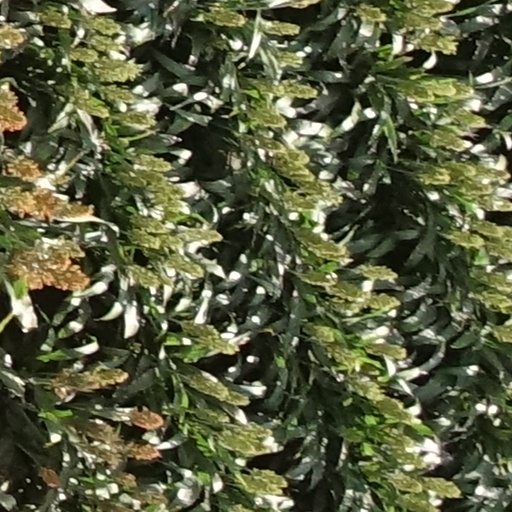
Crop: sorghum